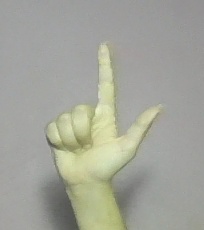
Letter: laam